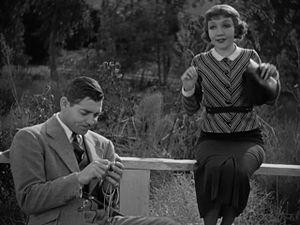
Clark Gable, né le 1ᵉʳ février 1901 à Cadiz et mort le 16 novembre 1960 à Los Angeles en Californie, est un acteur américain.